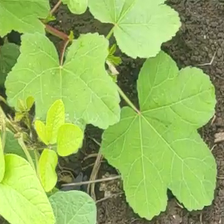
Weed species: Little_Mallow(Malva parviflora)